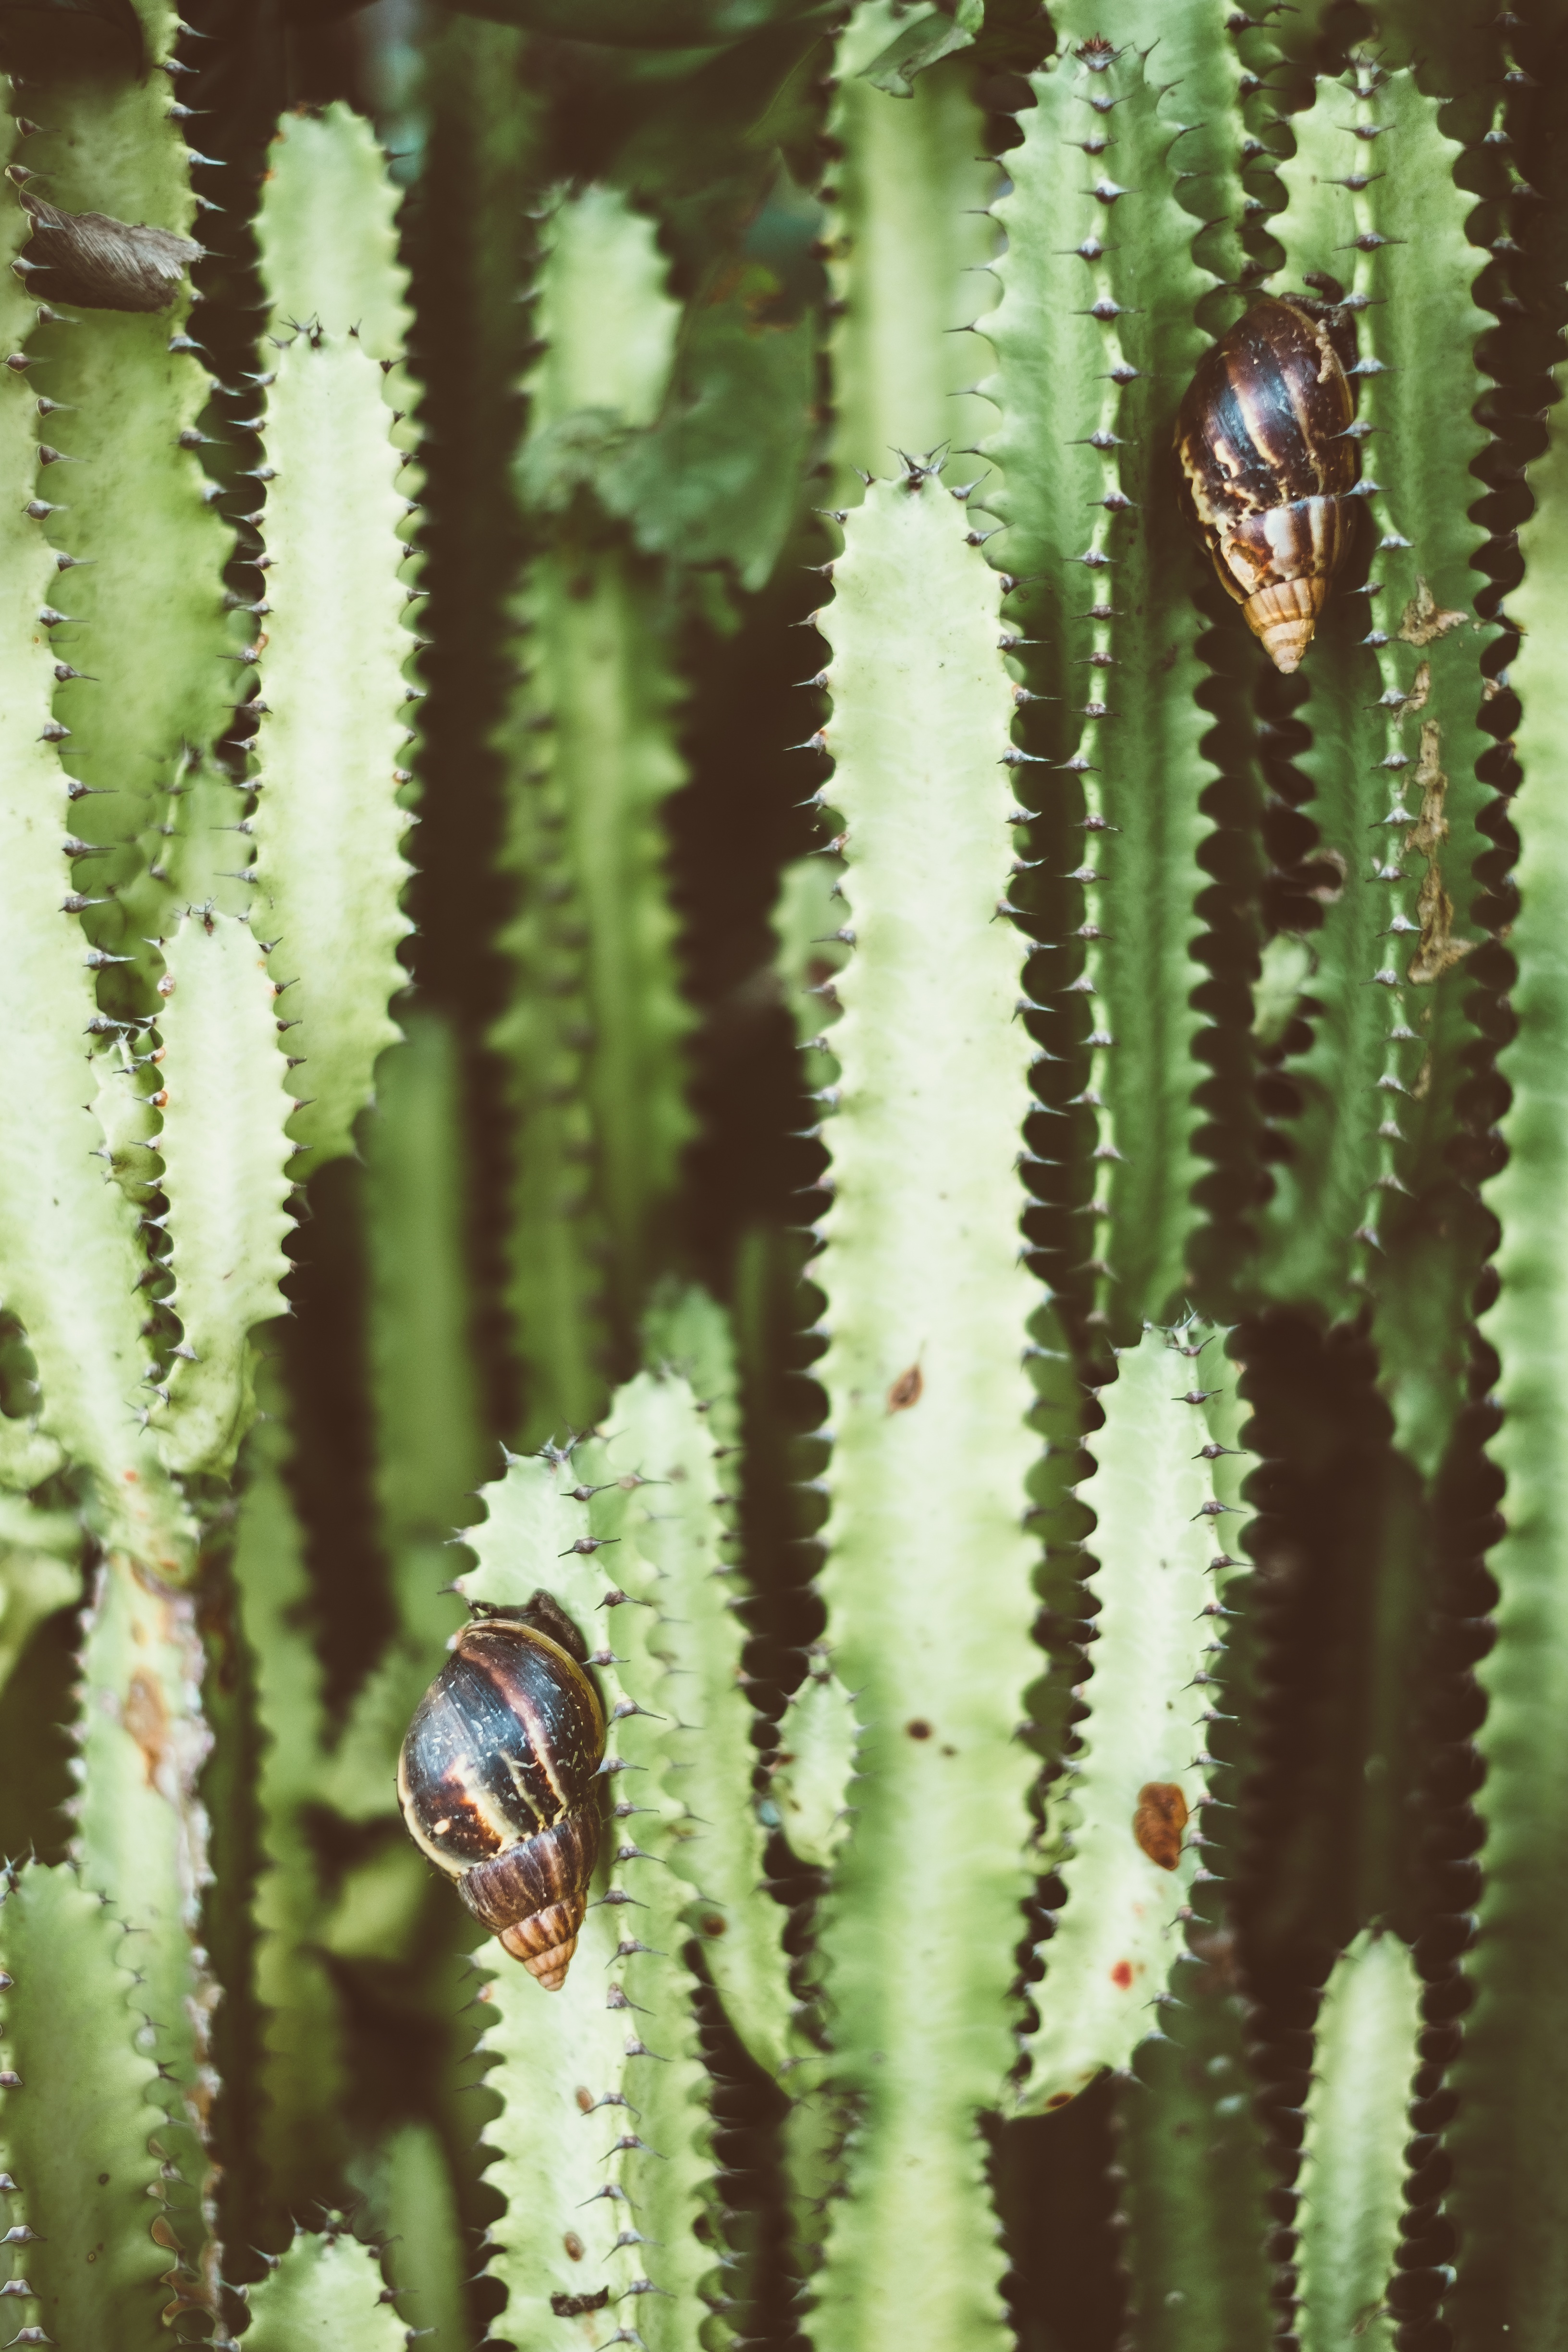
cactus, plant, flower, green, botany, flora, fauna, close up, macro photography, flowering plant, plant stem, land plant, thorns spines and prickles, ferns and horsetails, hedgehog cactus